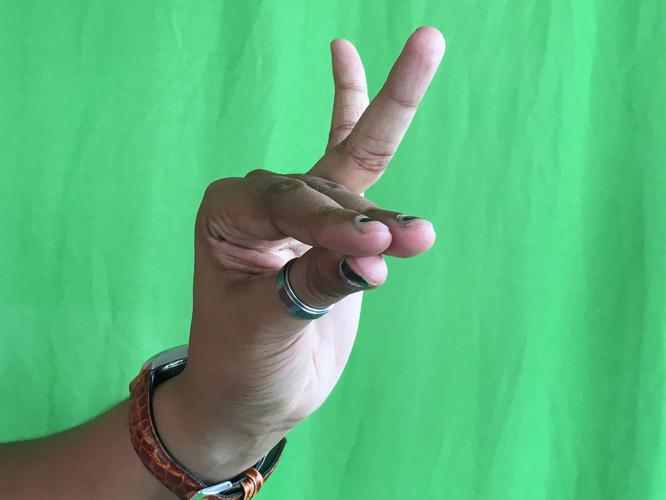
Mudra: Katakamukha_1
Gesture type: single_hand